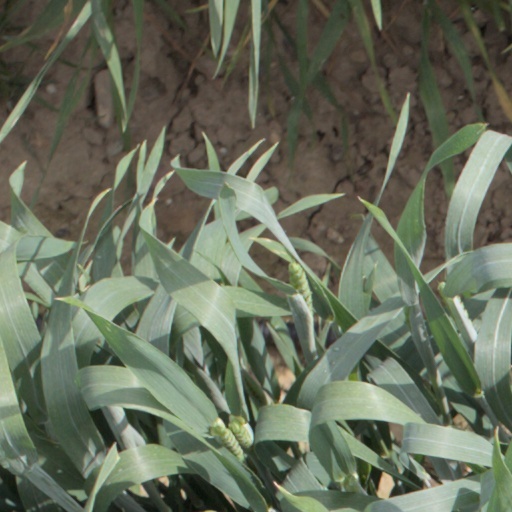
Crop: wheat